Luhansk International Airport

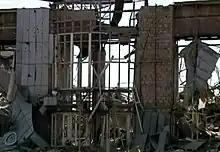
Main Entrance of Luhansk airport after the battle.

In 1974 the airport established the 99th flying division including 6 AN-24 planes, and since 1989, 2 TU–154–B2 planes. By the 1980s there were 100 daily departures, going to almost 70 cities of the Soviet Union, transporting at least 1200 passengers.